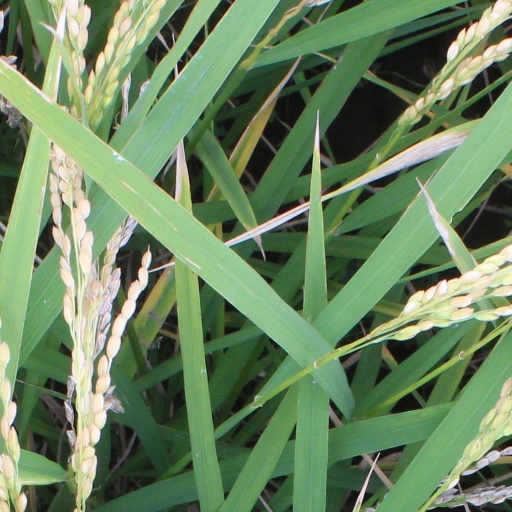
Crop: rice